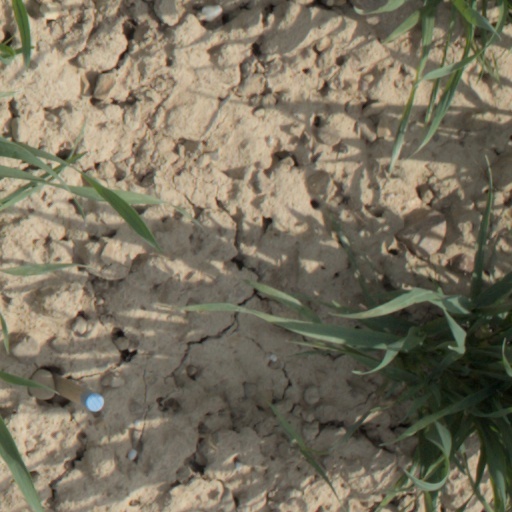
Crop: wheat